VII Constitutional Government of Portugal

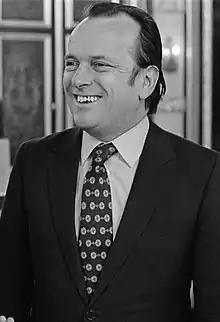
Prime Minister Francisco Pinto Balsemão

The VII Constitutional Government of Portugal (Portuguese: "VII Governo Constitucional de Portugal") was the seventh government of the Third Portuguese Republic, in office from 9 January 1981 to 4 September 1981. It was formed by a centre-right coalition between the Social Democratic Party (PSD), the Democratic and Social Center (CDS) and the People's Monarchist Party (PPM), which ran together in the 1980 legislative election as the Democratic Alliance (AD). Francisco Pinto Balsemão was the Prime Minister.